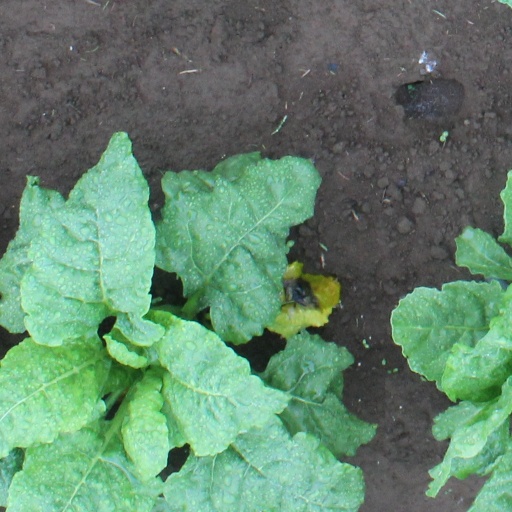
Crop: sugar beet